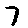
Label: 7